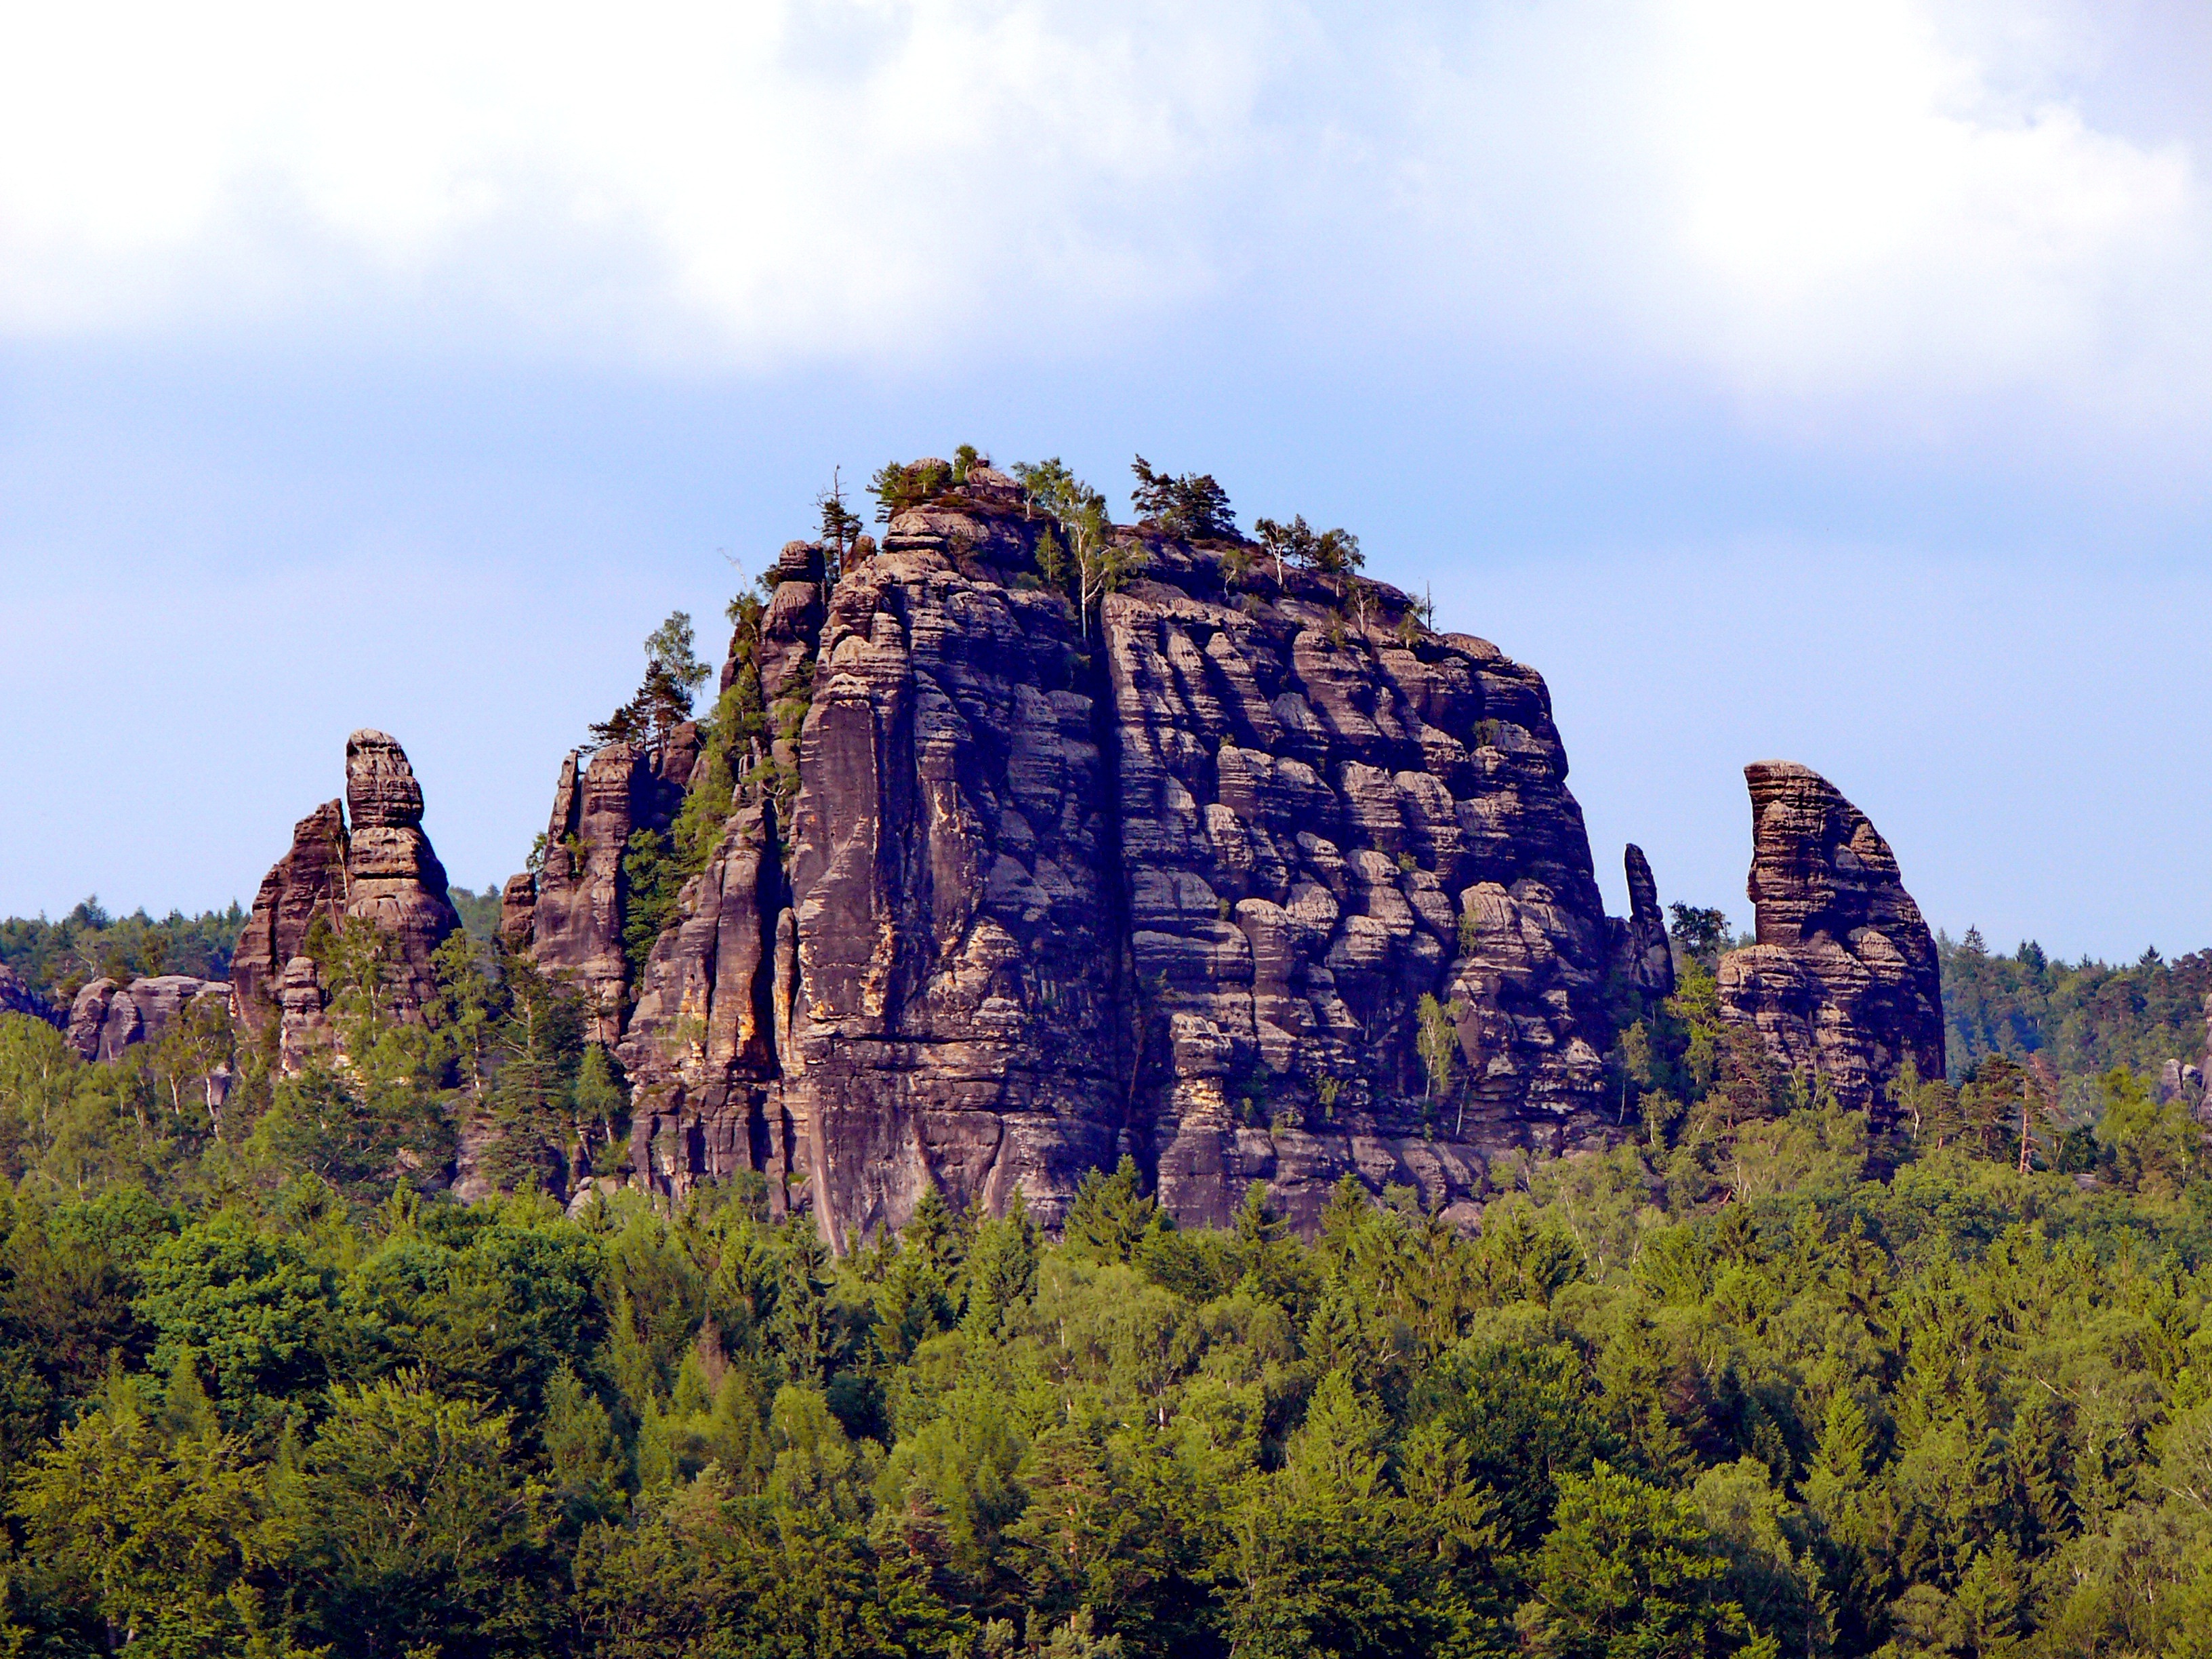
landscape, outdoor, rock, mountain, wood, hill, valley, mountain range, formation, cliff, natural, park, landmark, tourism, terrain, national park, rocks, badlands, plateau, landform, geographical feature, mountainous landforms